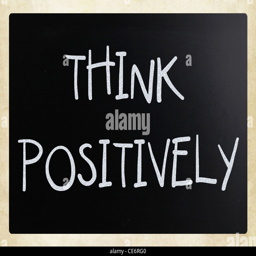
text handwritten with white chalk on a blackboard